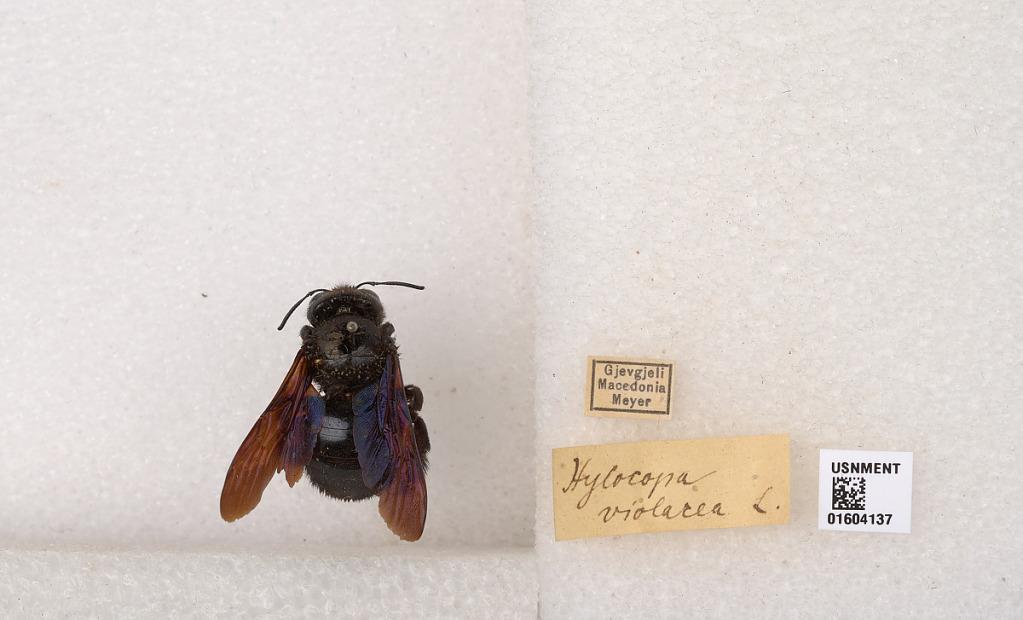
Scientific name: Xylocopa (Xylocopa) violacea (Linnaeus)
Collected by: Meyer
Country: North Macedonia
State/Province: Gevgelija
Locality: Gjevgjeli